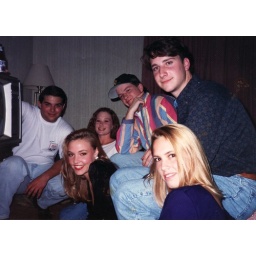
The girl in the blue shirt was the second or third girl I went on a date with at Baylor.